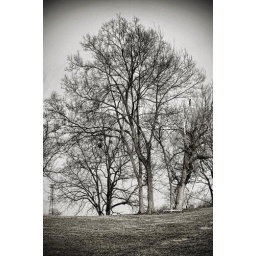
A stand of trees near the Libraries and Archives building in Frankfort, KY